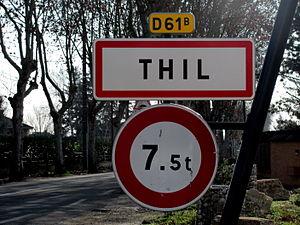
Panneau d'entrée de Thil.
Thil est une commune française située dans le département de l'Ain en région Auvergne-Rhône-Alpes, à environ 20 kilomètres de Lyon. Elle fait partie de l'unité urbaine de Lyon. Ses habitants sont appelés les Thilois.